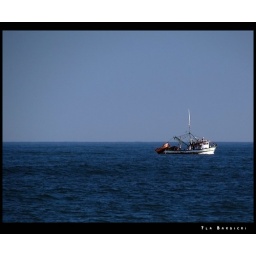
Barquinho no azul/ Little boat in the blue